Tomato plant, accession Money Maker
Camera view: tilt-top (135 deg); turntable rotation: 90 degrees
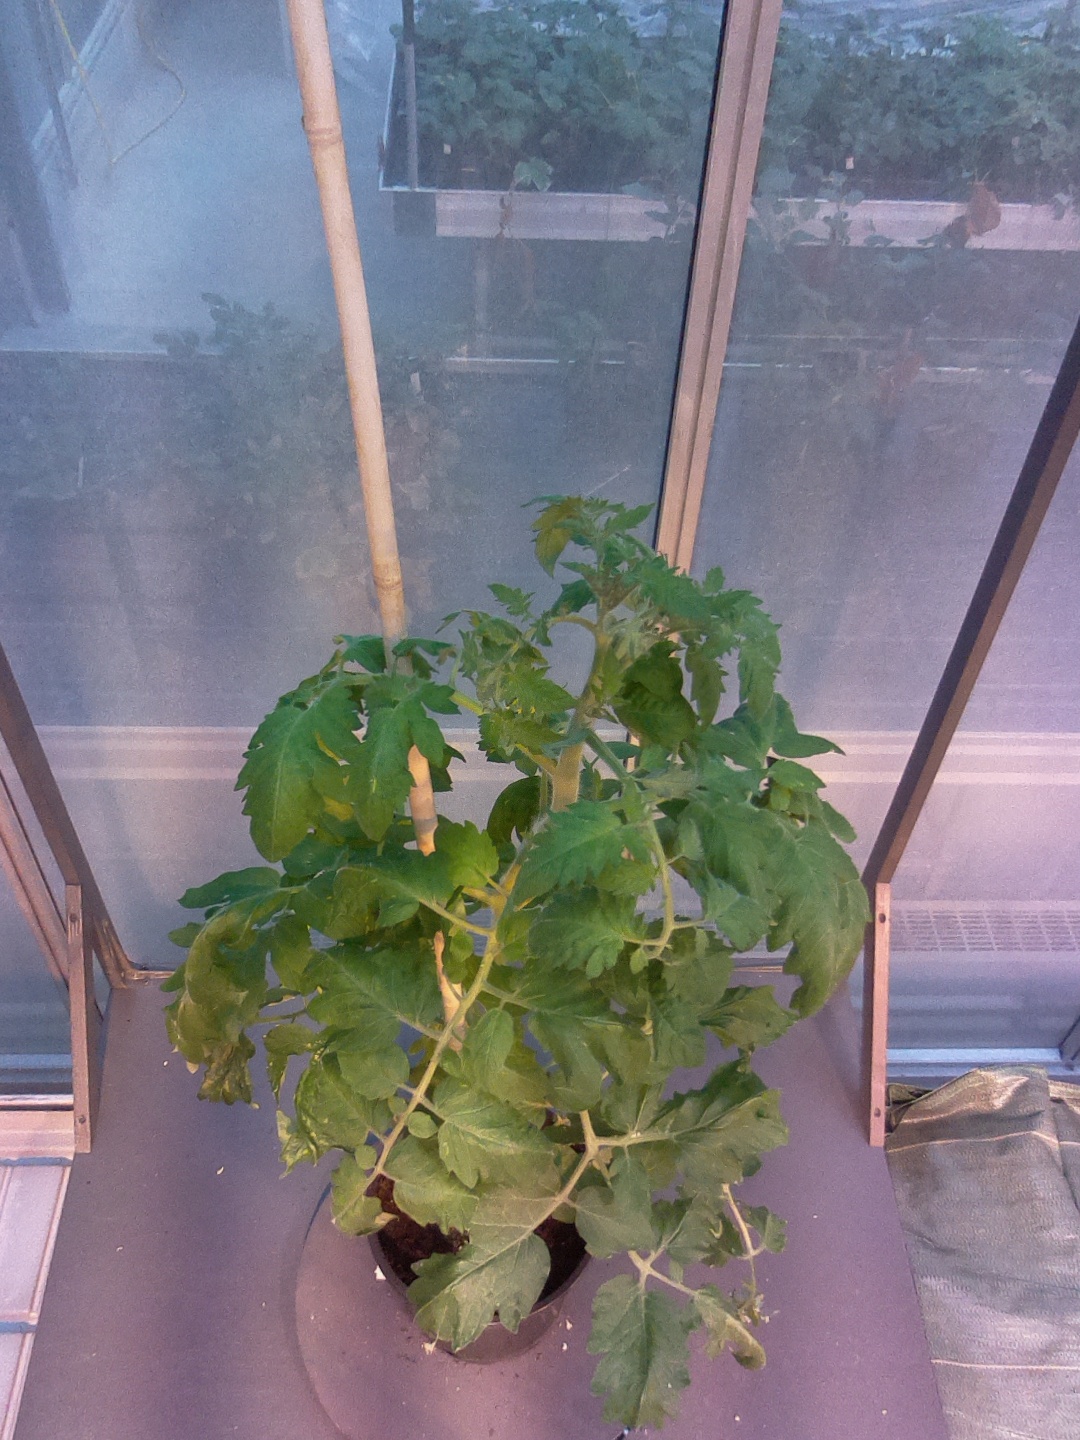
BBCH growth stage 65: Full flowering, 50%-60% of flowers open, first petals falling